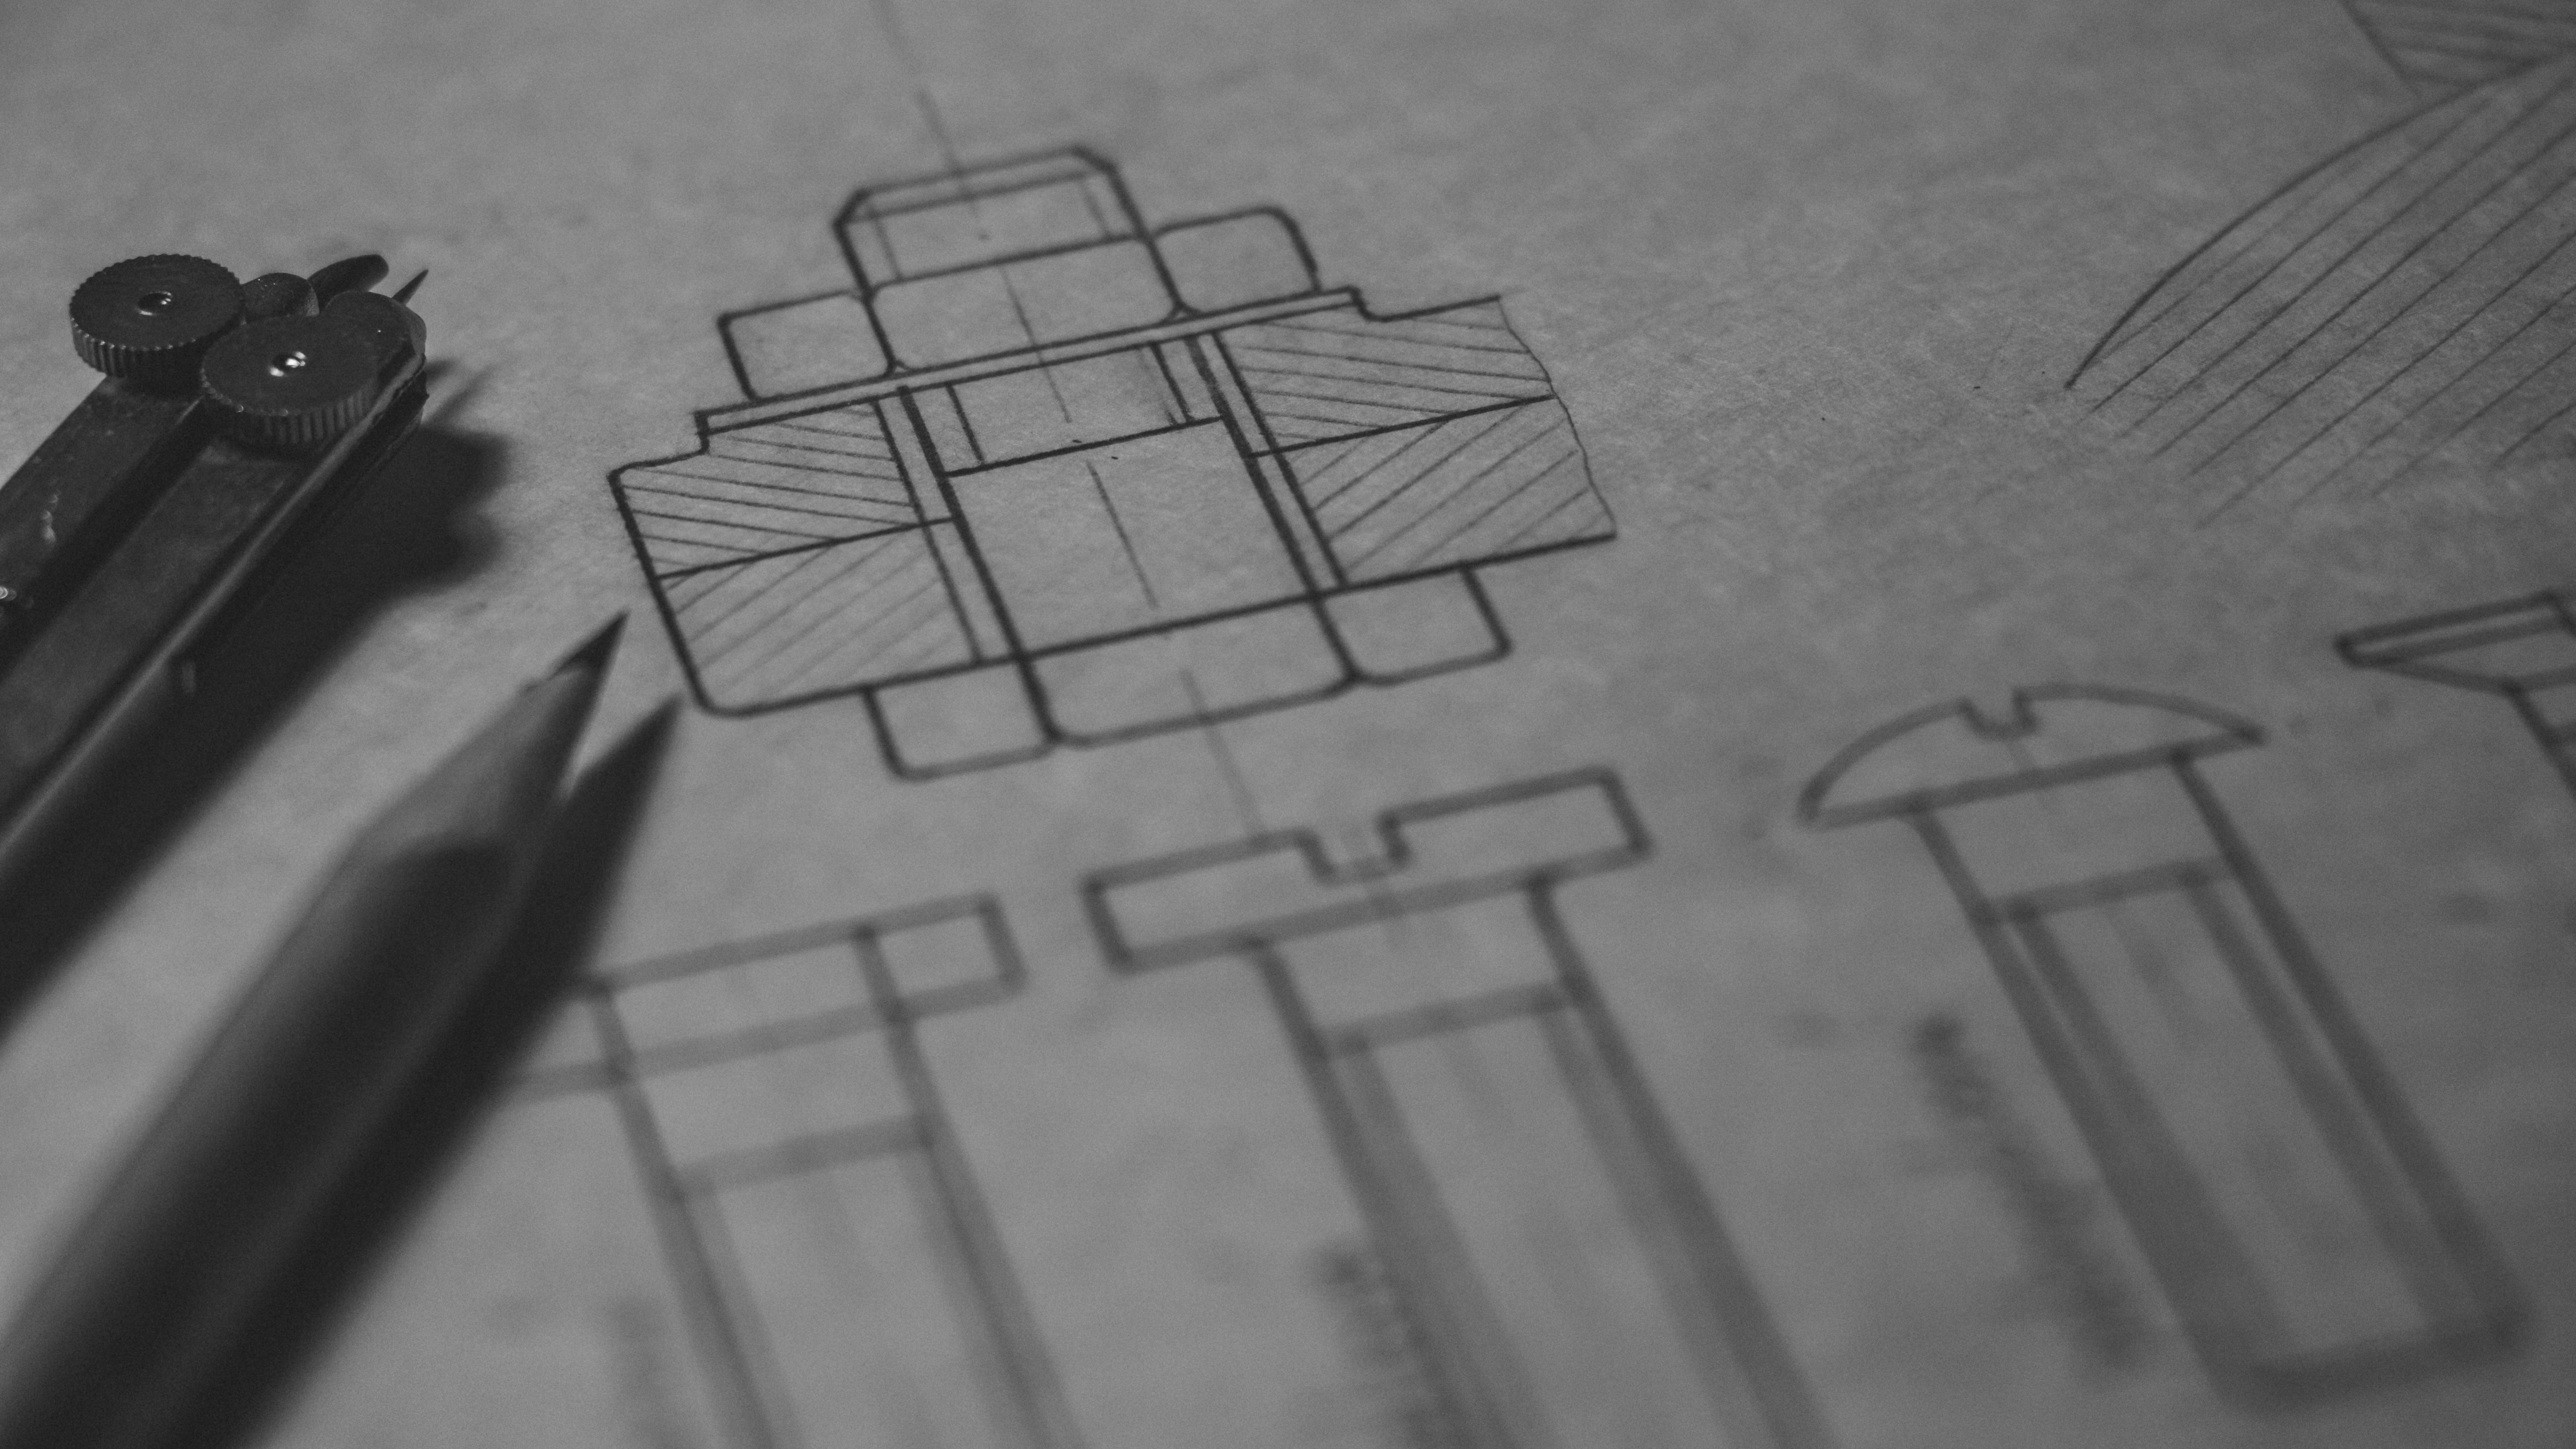
text, font, line, drawing, design, black and white, sketch, architecture, monochrome, photography, pattern, diagram, artwork, style, parallel